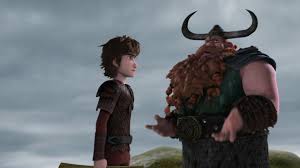
Portrait style: Cartoon Portrait